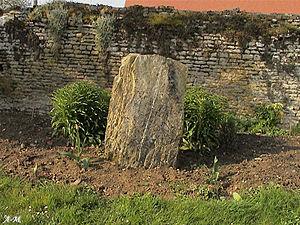
Cet article présente les sites mégalithiques du département du Calvados.
Épaney est une commune française située dans le département du Calvados en région Normandie, peuplée de 514 habitants.